Holy Trinity Church, Aldershot

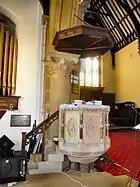
The Victorian pulpit

The parish church for Aldershot had always been St Michael's church in the centre of the historic village centre on the edge of Manor Park, but with the arrival of large numbers of troops with the British Army in the area from the 1850s onwards it was felt that a church nearer to the Camp was desirable which could also serve the needs of the residents in the rapidly growing town centre. The first new church to be built in the town, work began on building Holy Trinity in 1875 when the foundation stone was laid by Edward Harold Browne, Bishop of Winchester and was completed in 1878.